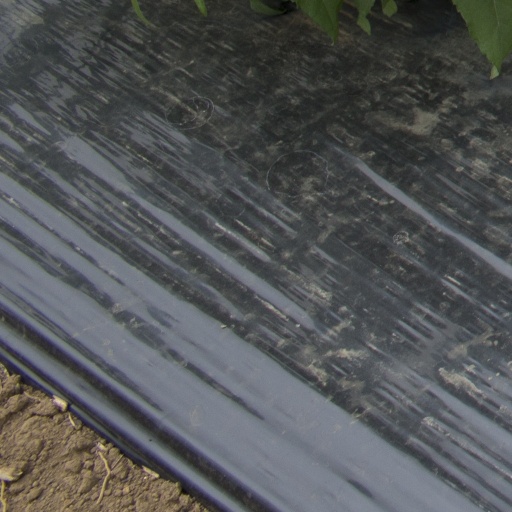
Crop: Jerusalem artichoke